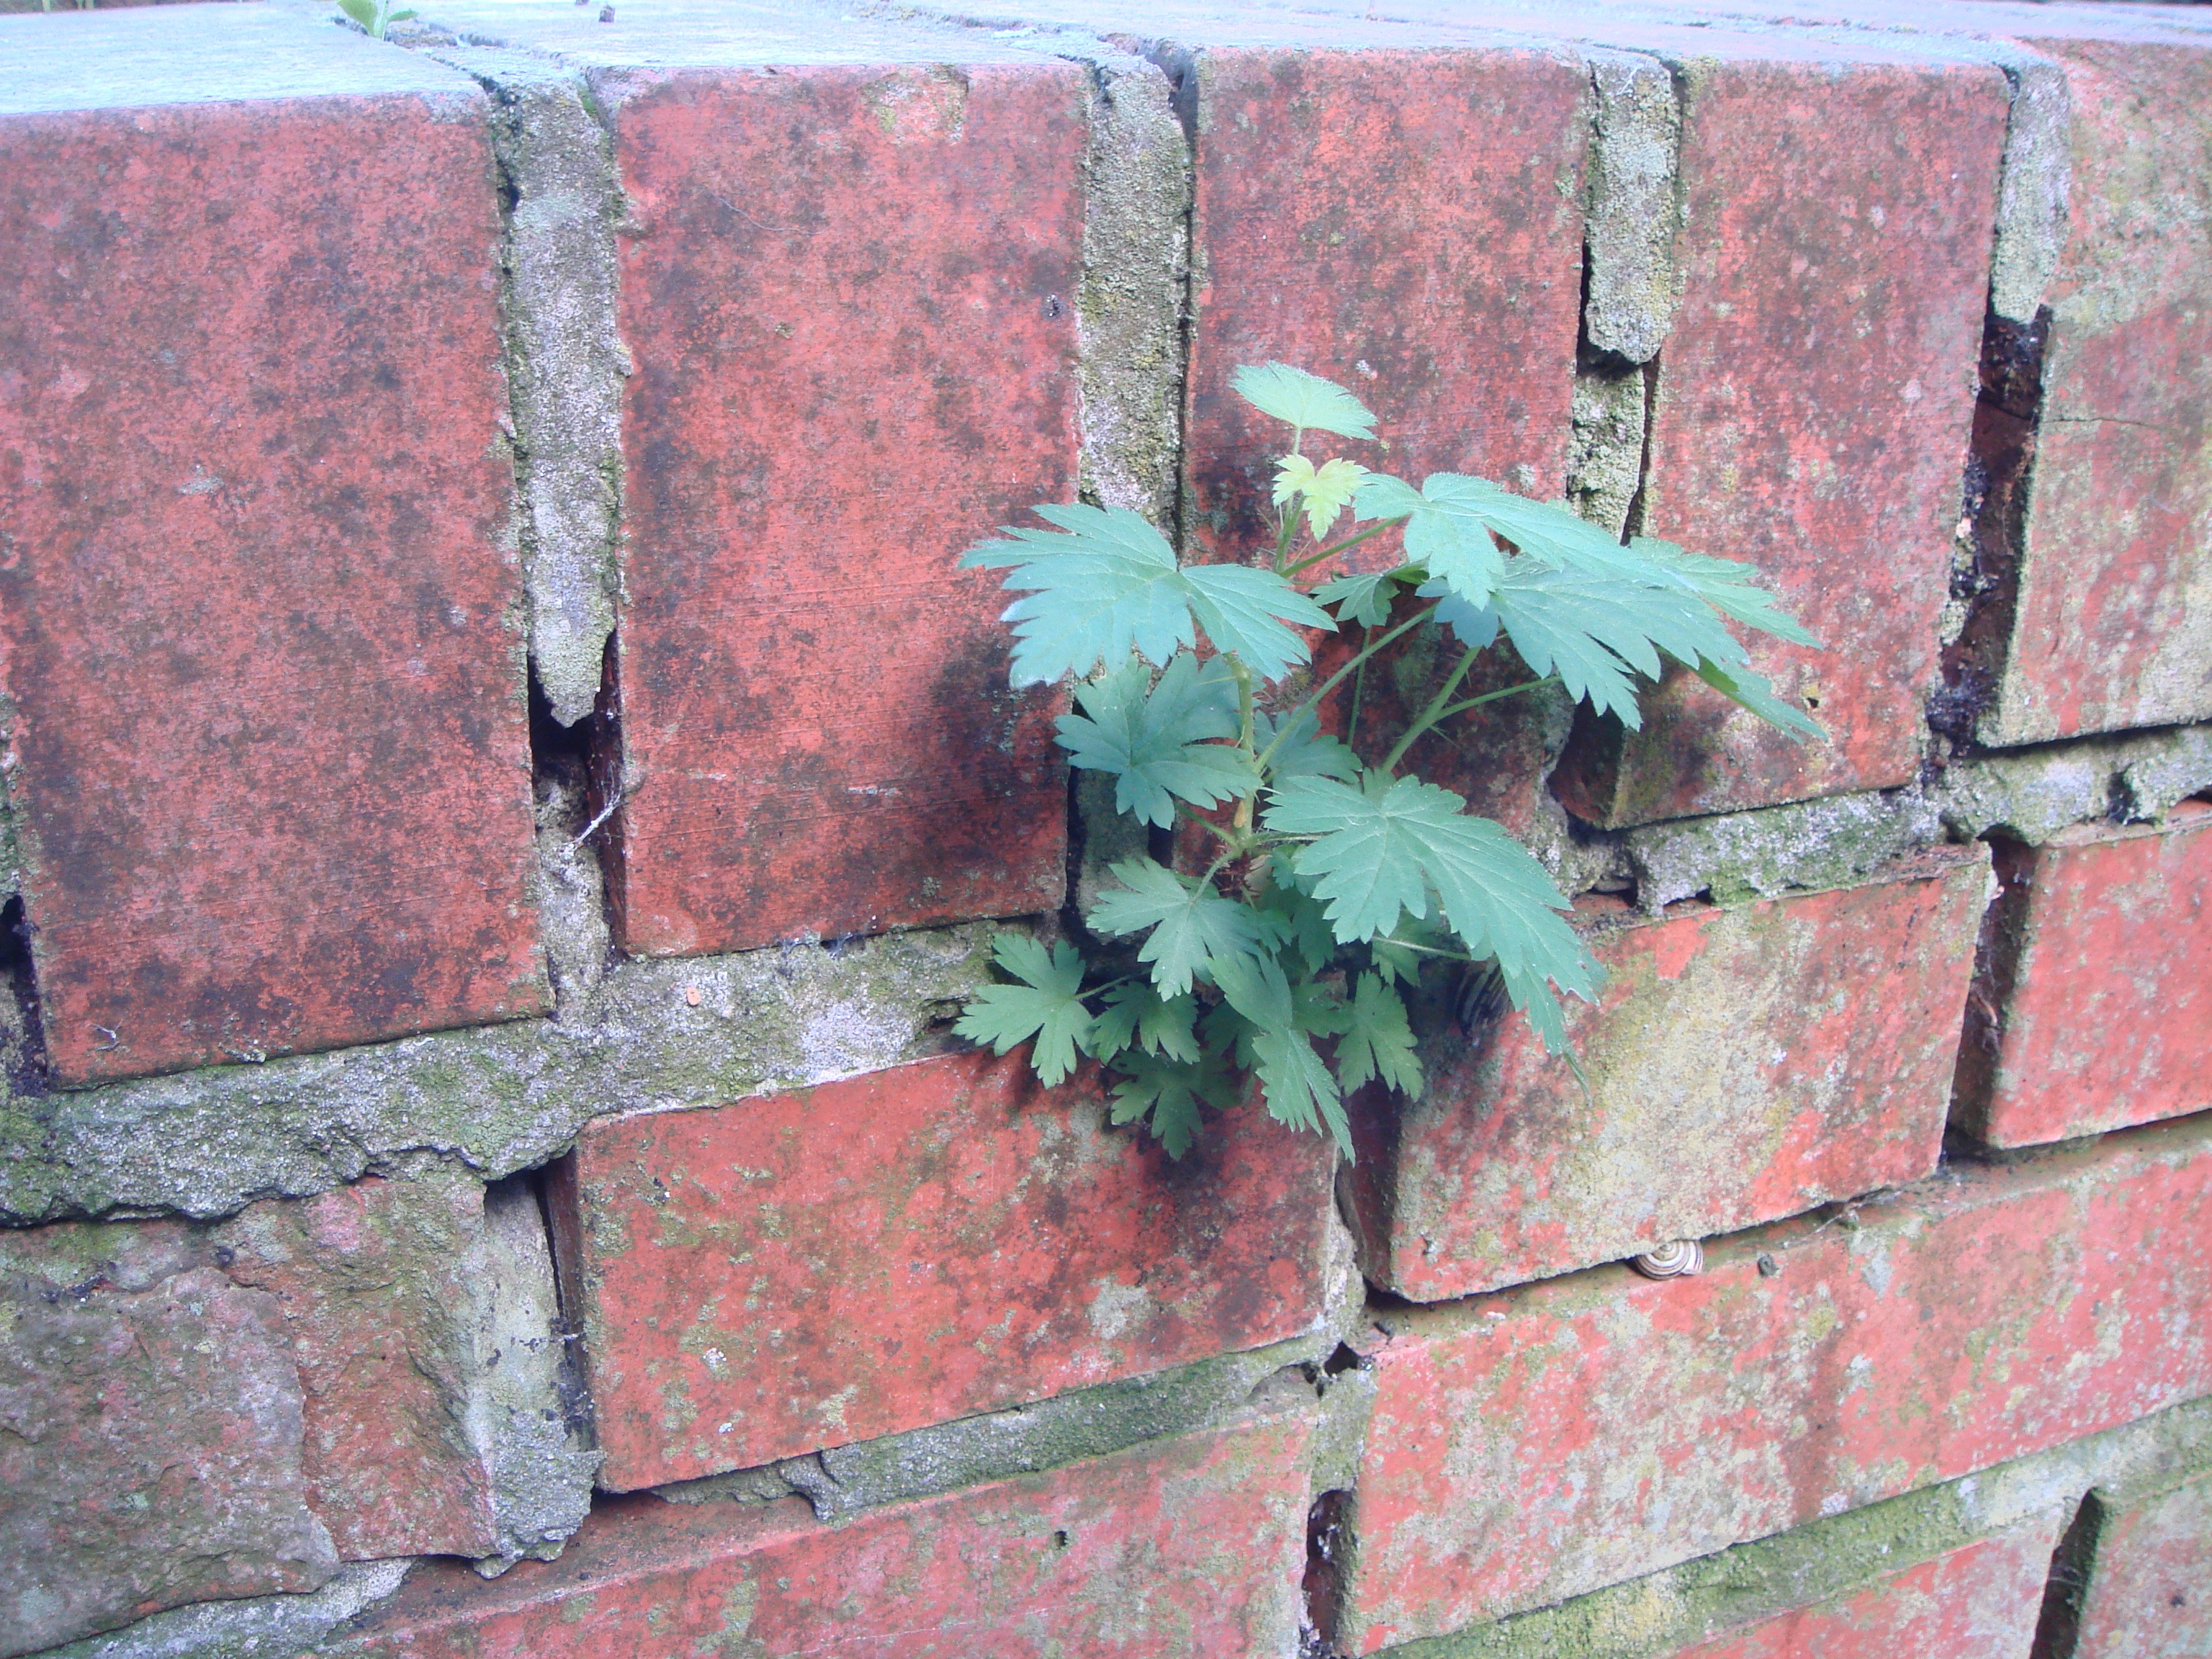
nature, growth, wall, green, red, grow, brick, flora, material, brickwork, force